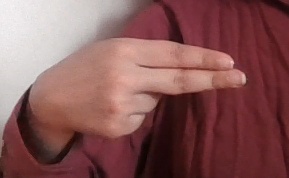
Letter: ain